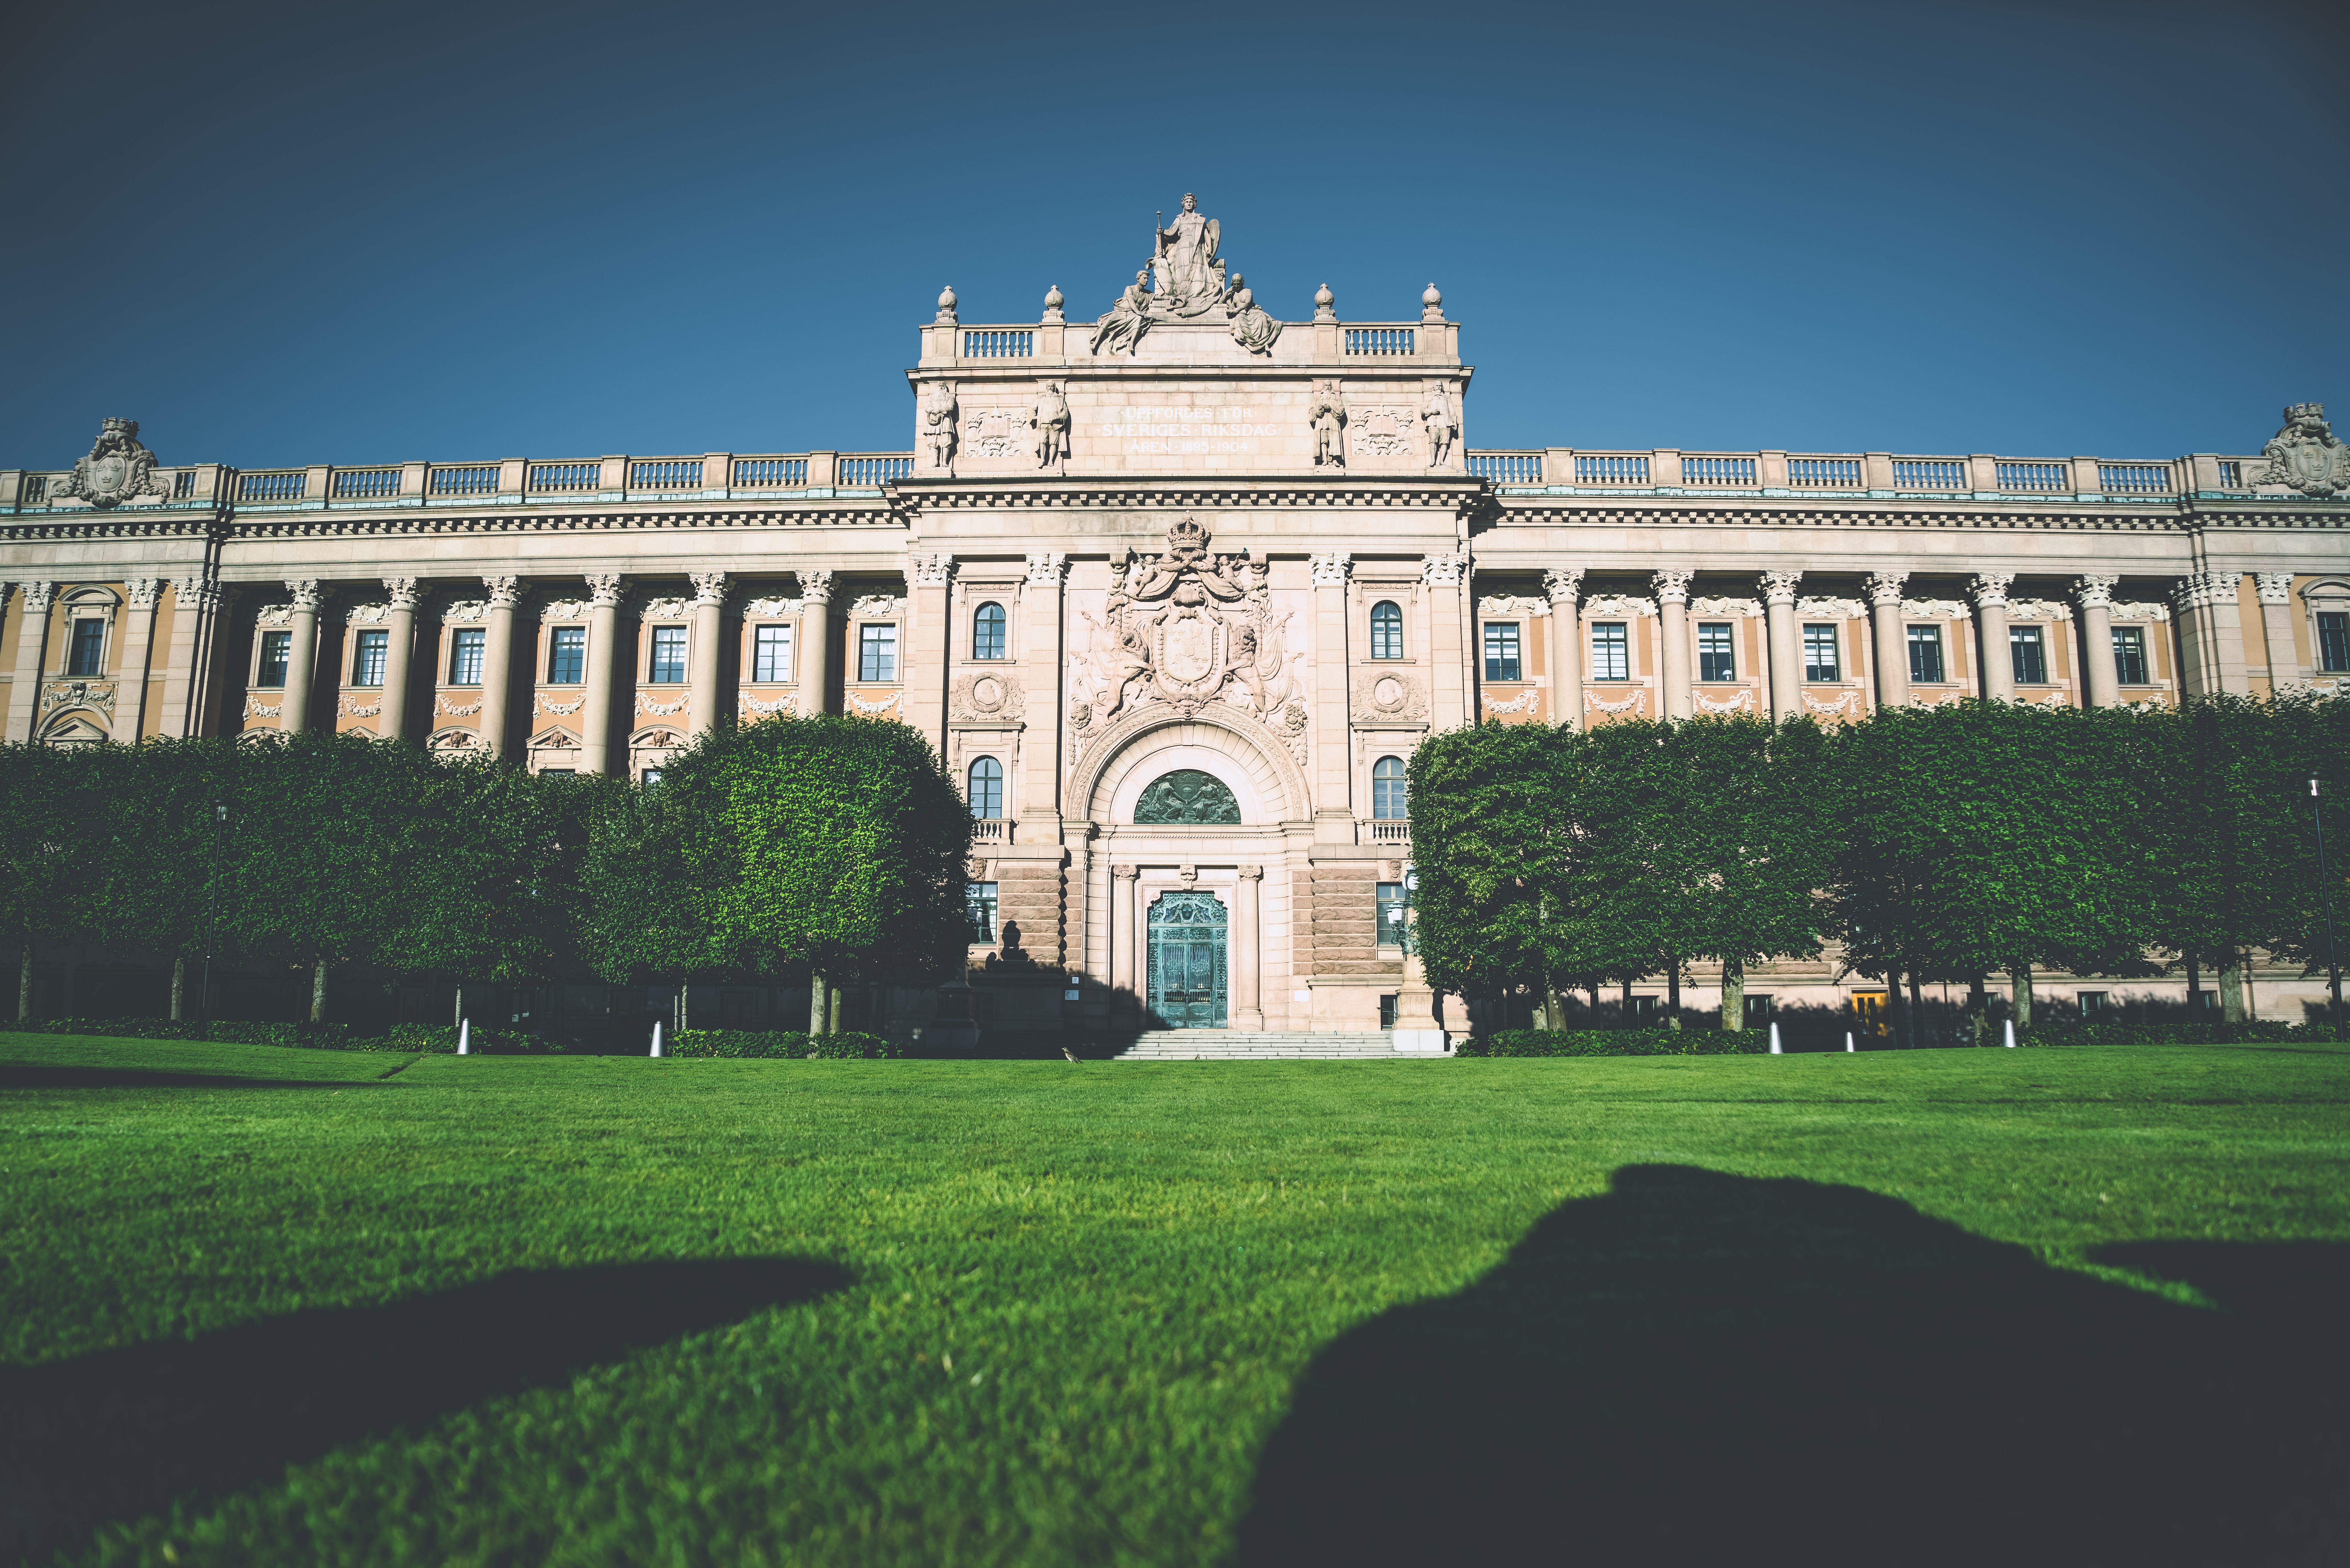
building, chateau, palace, castle, landmark, estate, stately home